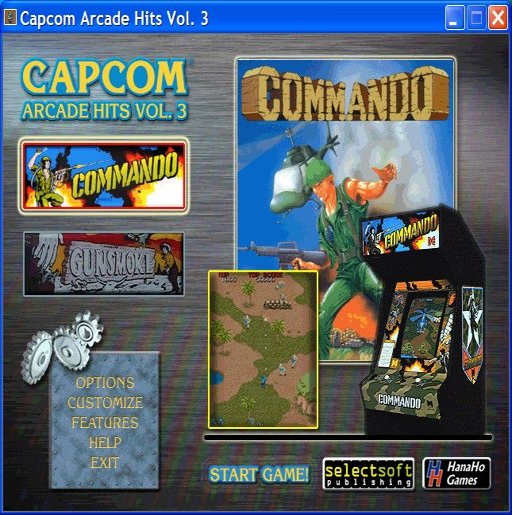
arcade hits volume windows the games have been installed .